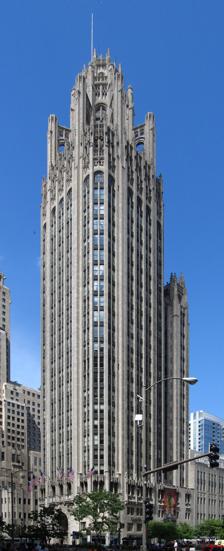
Building: Tribune Tower
Country: United States of America
Year built: 1925
Office skyscraper in Chicago, Illinois This article is about the building in Chicago, Illinois. For the Tribune Tower in Oakland, California, see Tribune Tower (Oakland) . Tribune Tower Tribune Tower in June 2013 General information Type Office Location 435 N. Michigan Ave. Chicago, Illinois , United States Coordinates 41°53′25″N 87°37′25″W / 41.8904°N 87.6237°W / 41.8904; -87.6237 Construction started 1923 Completed 1925 ; 100 years ago ( 1925 ) Height Antenna spire 496 feet (151 m) Roof 463 feet (141 m) Top floor 428 feet (130 m) Technical details Floor count 36 Design and construction Architect(s) Howells & Hood — John Mead Howells and Raymond Hood Chicago Landmark Designated February 1, 1989 The Tribune Tower is a 463-foot-tall (141 m), 36-floor neo-Gothic skyscraper located at 435 North Michigan Avenue in Chicago , Illinois, United States. The early 1920s international design competition for the tower became a historic event in 20th-century architecture. Built for Chicago Tribune owner Robert R. McCormick , since 2018 it has been converted into luxury residences and in 2023 won a Driehaus Prize for architectural preservation and adaptive reuse from Landmarks Illinois . The tower was the home of the Tribune , and the related Tribune Media , Tribune Broadcasting , and Tribune Publishing . WGN Radio (720 kHz) originated broadcasts from the building until June 18, 2018. CNN 's Chicago bureau was also located in the building. It is listed as a Chicago Landmark and is a contributing property to the Michigan–Wacker Historic District . Its predecessor, the first "Tribune Tower", had been built in 1868. It was destroyed in the Great Chicago Fire of 1871. Design competition In 1922 the Chicago Tribune hosted an international interior and exterior design competition for its new headquarters to mark its 75th anniversary, and offered $100,000 in prize money with a $50,000 first prize for "the most beautiful and distinctive office building in the world". The competition worked brilliantly for months as a publicity stunt, and the resulting entries still reveal a unique turning point in American architectural history. More than 260 entries were received. The winner was a neo-Gothic design by New York architects John Mead Howells and Raymond Hood , with buttresses near the top. The entry that many perceived as the best, by the Finnish architect Eliel Saarinen , took second place and received $20,000. Saarinen's tower was preferred by architects like Louis Sullivan , and was a strong influence on the next generation of skyscrapers, including Raymond Hood's own subsequent work on the McGraw-Hill Building and the Rockefeller Center . The 1929 Gulf Building in Houston, Texas , designed by architects Alfred C. Finn , Kenneth Franzheim, and J. E. R. Carpenter , is a close realization of that Saarinen design. César Pelli 's 181 West Madison Street Building in Chicago is also thought to be inspired by Saarinen's design. Other Tribune tower entries by figures like Walter Gropius , Bertram Goodhue , Walter Burley Griffin , Bruno Taut , and Adolf Loos remain intriguing suggestions of what might have been, but perhaps not as intriguing as the one surmounted by a Mount Rushmore-like head of an American Indian. These entries were originally published by the Tribune Company in 1923 under the title Tribune Tower Competition and later in The Chicago Tribune Tower Competition: Skyscraper Design and Cultural Change in the 1920s by Katherine Solomonson, 2001. In the 1980 book entitled The Tribune Tower Competition published by Rizzoli, authors Robert A. M. Stern , Stanley Tigerman as well as Bruce Abbey and other architects jokingly submitted "late entries" in Volume II of the work. Archival materials regarding the competition and the building are held by the Ryerson & Burnham Libraries at the Art Institute of Chicago . The building Design By 1922 the neo-Gothic skyscraper had become an established design tactic, with the first important so-called "American Perpendicular Style" at Cass Gilbert 's Woolworth Building of 1913. This was a late example, perhaps the last important example, and criticized for its perceived historicism. Construction on the Tribune Tower was completed in 1925 and reached a height of 462 feet (141 m) above ground. The ornate buttresses surrounding the peak of the tower are especially visible when the tower is lit at night. As was the case with most of Hood's projects, the sculptures and decorations were made by the American artist Rene Paul Chambellan . The tower features carved images of Robin Hood (Hood) and a howling dog (Howells) near the main entrance to commemorate the architects. The top of the tower is designed after the Tour de beurre (″butter tower″) of the Rouen Cathedral in France, which is characteristic of the Late-Gothic style, that is to say, without a spire but with a crown-shaped top. Rene Paul Chambellan contributed his sculpture talents to the buildings ornamentation, gargoyles and the Aesops ' Screen over the main entrance doors. Rene Chambellan worked on other projects with Raymond Hood including the American Radiator Building and Rockefeller Center in New York City. Also, among the gargoyles on the Tribune Tower is one of a frog. That piece was created by Rene Chambellan to represent himself jokingly as he is of French ancestry. Tribune Tower in 2009 Buttresses on the top of the building The Tribune Tower (right) above the Chicago River Tribune Tower in July 2021, with noticeable additions on part of the condo conversion Collection of famous building fragments Fragment of Edinburgh Castle built into the tower Tiles from the Sydney Opera House embedded in the facade Prior to the building of the Tribune Tower, correspondents for the Chicago Tribune had brought back rocks and bricks from a variety of historically important sites throughout the world at the request of Colonel McCormick . Many of these fragments have been incorporated into the lowest levels of the building and are labeled with their location of origin. Stones included in the wall are from such sites as the St. Stephen's Cathedral , Trondheim Cathedral , Taj Mahal , Clementine Hall , the Parthenon , Hagia Sophia , Süleymaniye Mosque , Corregidor Island , Palace of Westminster , petrified wood from the Redwood National and State Parks , the Great Pyramid , The Alamo , Notre-Dame de Paris , Abraham Lincoln's Tomb , the Great Wall of China , Independence Hall , Fort Santiago , Angkor Wat , Ta Prohm , Wawel Castle , Banteay Srei , and Rouen Cathedral 's Butter Tower, which inspired the shape of the building. In 1999, during a celebration of the 30th anniversary of the Apollo 11 mission, Buzz Aldrin presented a rock brought from the Moon , which was displayed in a window in the Tribune gift store (it could not be added to the wall, as NASA owns a large majority of the Apollo Moon rocks, and this one was merely on loan to the Tribune). The rock was removed in 2011 due to an outdated display. A new rock display is planned but has not been installed as of 2018 [update] . A piece of steel recovered from the World Trade Center has been added to the wall. Tiles from the Sydney Opera House were added in 2006. Buildings influenced by the Tower Several buildings around the world make reference to the design of the Tribune Tower, most notably in Australia: the spires of the Grace Building in Sydney and the Manchester Unity Building in Melbourne . Additionally, the architects of One Atlantic Center located in the Midtown section of Atlanta were influenced by the building which is most evident in the shaft of the building as well as the base. Freedom Museum On April 11, 2006, the McCormick Tribune Freedom Museum opened, occupying two stories of the building, including the previous location of high-end gift store Hammacher Schlemmer . The museum closed this location on March 1, 2009, and redirected its efforts to become an online museum. Open House Chicago Tribune Tower has participated in Chicago Architecture Foundation 's event Open House Chicago every year, starting in 2011. This annual opportunity allows visitors to tour the interior of the building for free. Condo conversion The Chicago Tribune , the building's main tenant since it opened, moved out in June 2018, in order for the building to be converted to condos. The conversion of the building is set to cost more than $500 million. The conversion has run into some legal troubles regarding the sign: the Chicago Tribune contends that the sign is their intellectual property, so it can not remain on the building, but the developers stated that they had a contractual agreement to buy the sign for one dollar. Col. Robert R. McCormick's former iconic office on the 24th floor will be turned into offices. In the former parking lot for Tribune Tower, there are plans to build Tribune Tower East , a super-tall skyscraper that would become the city's second-tallest. Plaza Main article: Statue of Nathan Hale (Chicago) The statue of Nathan Hale by Bela Pratt in 2013 The building's plaza has a bronze sculpture by Bela Pratt depicting Nathan Hale , commissioned by McCormick in 1940. It is a replica of one commissioned by Yale University in 1899; Pratt's widow gave permission for the copy. The statue was dedicated on June 4, 1940, with an event that included musical performances and an address by Professor William Warren Sweet, attended by high school Reserve Officers' Training Corps members. It depicts Hale with wrists and ankles bound. The pedestal states that it is "Dedicated to the reserve officers of America" and the statue's base has Hale's famous quote "I only regret that I have but one life to lose for my country." In popular culture On November 21 and 28, 2007, in episodes entitled "One Wedding and a Funeral" and "The Thing About Heroes" of the television series CSI: NY , historical pieces stolen from the building led Mac Taylor ( Gary Sinise ) to his hometown of Chicago . Upon further investigation of the man stalking him, Taylor found a dead body in an office of an unused floor in the building. The episodes were filmed entirely on location in Chicago. Conan O'Brien was seen running past the tower while en route from New York to Los Angeles on his first episode as host of The Tonight Show . The snipers in the 2011 film Transformers: Dark of the Moon are shooting from the 26th floor of the Tribune Tower just below the buttresses. See also Chicago portal Chicago architecture Open House Chicago References